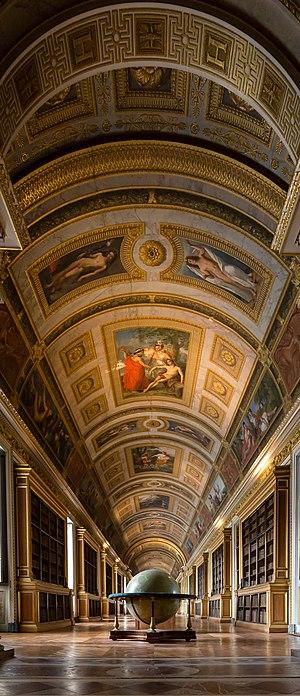
Galerie de Diane, Château de Fontainebleau This building is indexed in the Base Mérimée, a database of architectural heritage maintained by the French Ministry of Culture,
Pookie est un single de la chanteuse Aya Nakamura sorti le 10 avril 2019. Le titre est extrait de son 2ᵉ album studio Nakamura. La chanson est écrite et composée par Aya Nakamura, Archibald Smith, Le Side et Ever Mihigo et est réalisée par Aloïs Zandry et Vladimir Boudnikoff.